Which point is corresponding to the reference point?
Reference image:
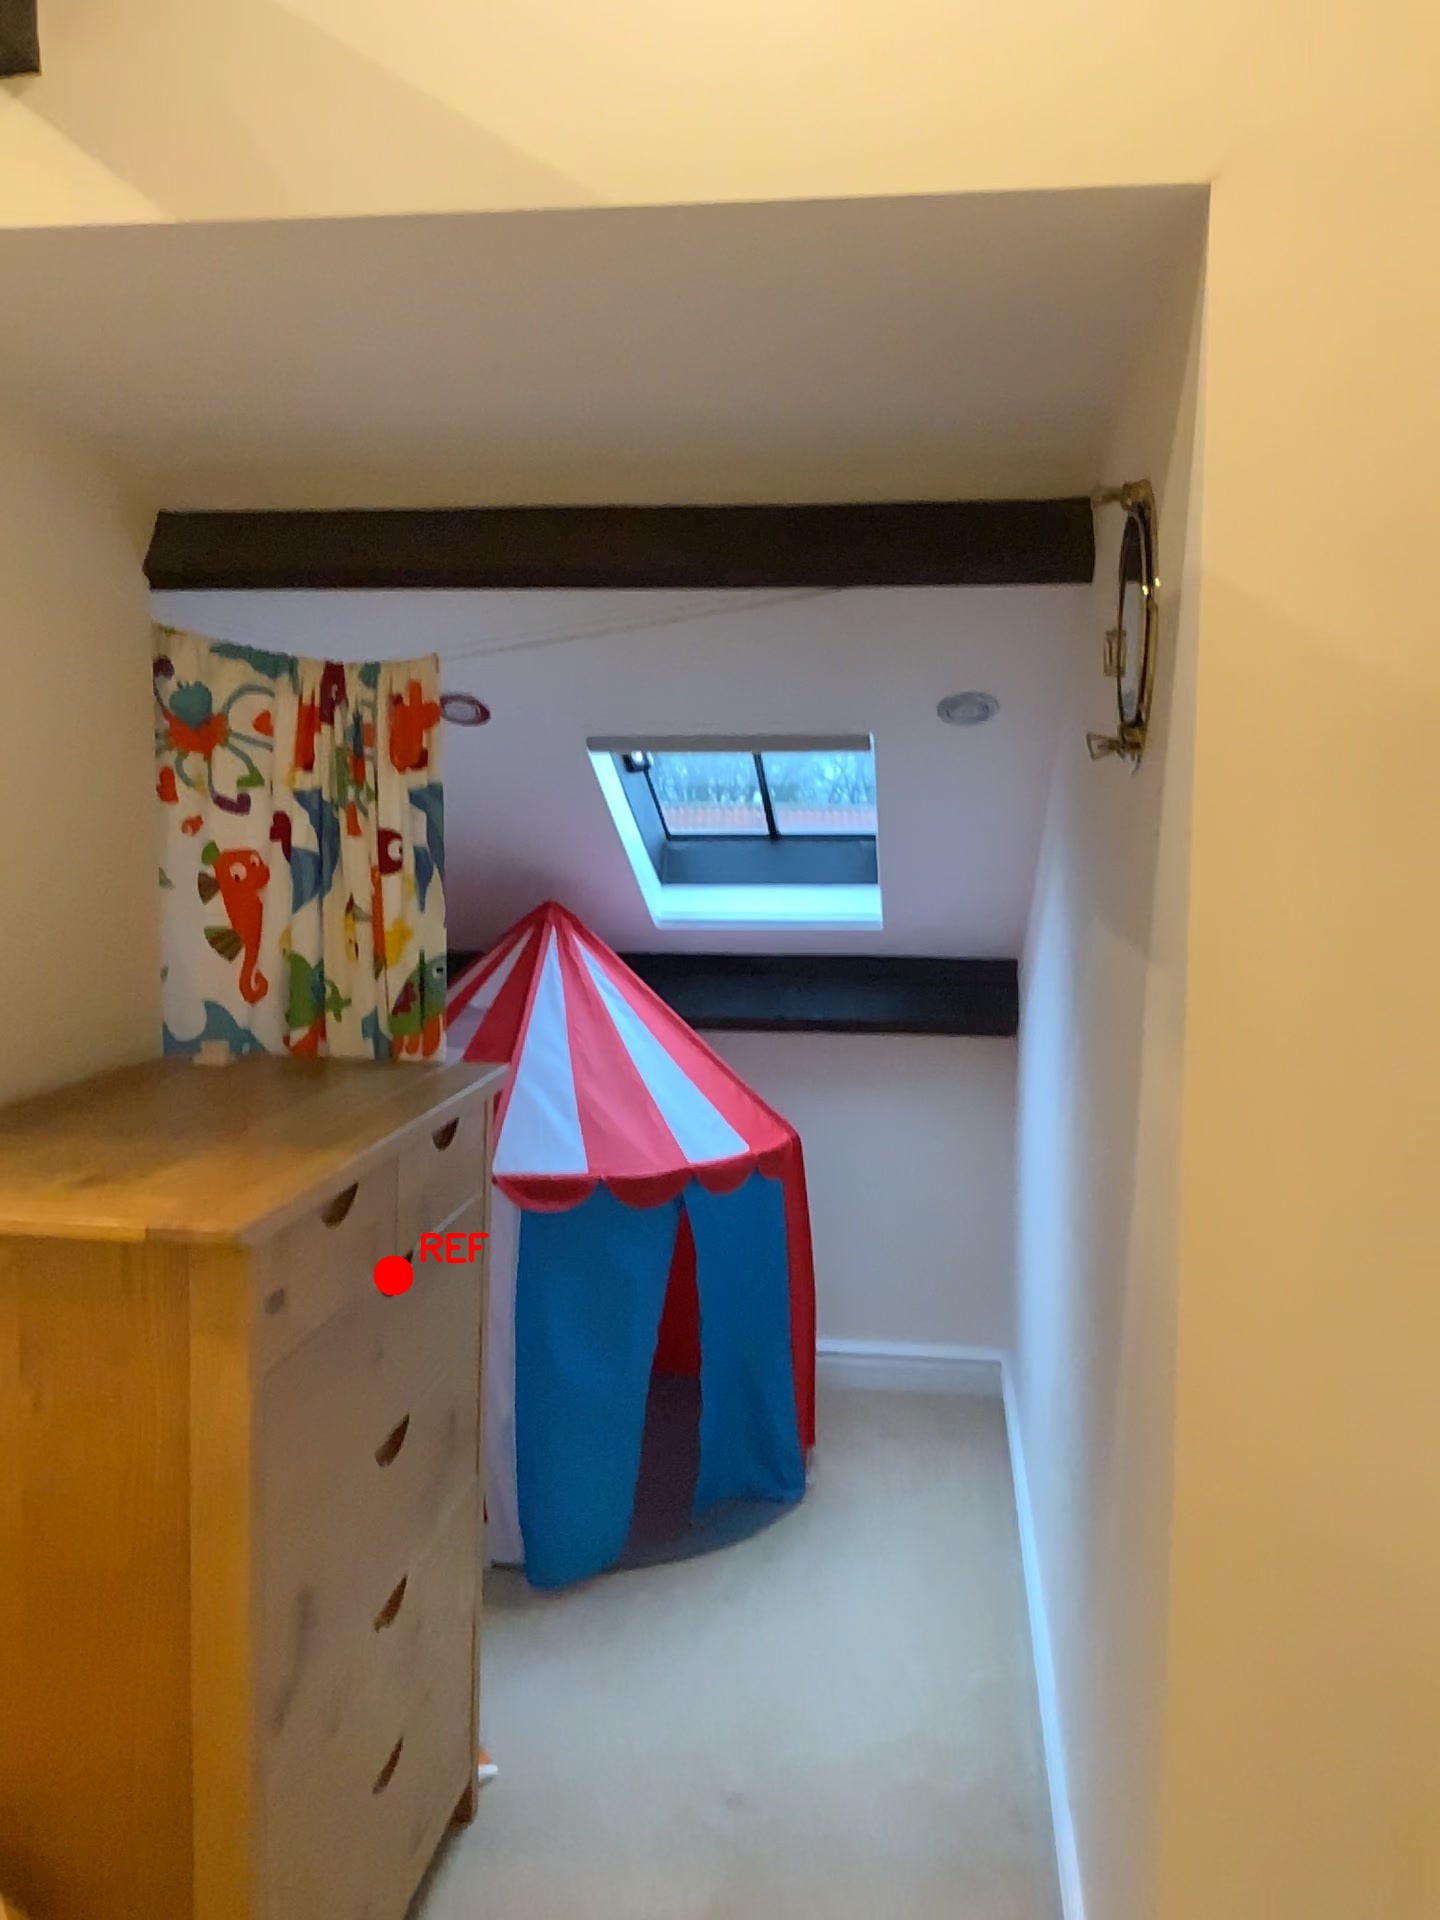
Option image:
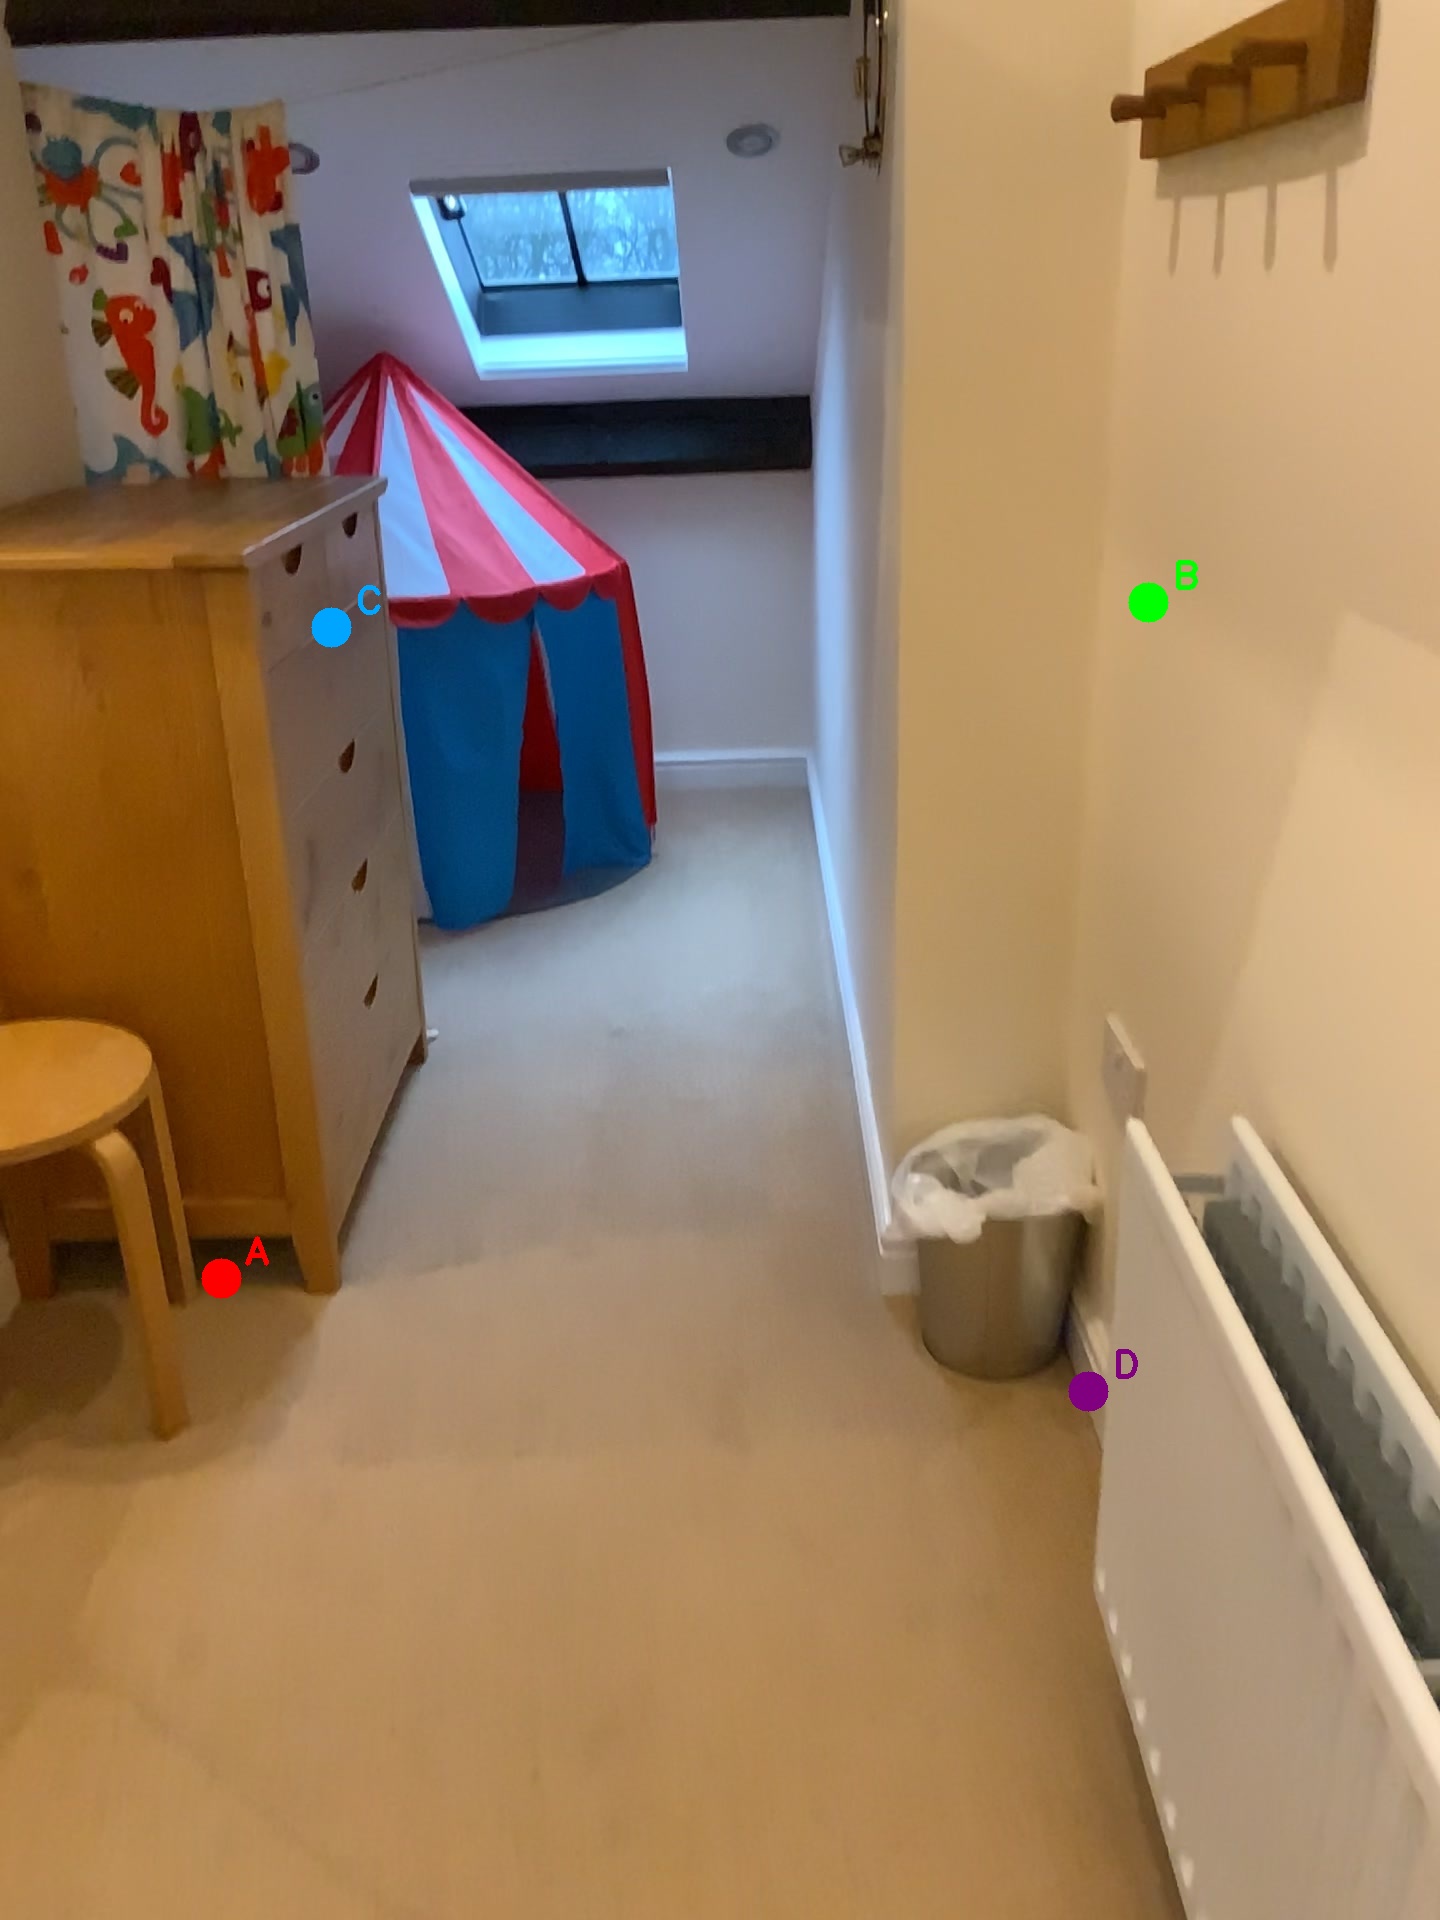
Choices:
Point A
Point B
Point C
Point D
Answer: (C)